Ramp A/7th Street Transit Center

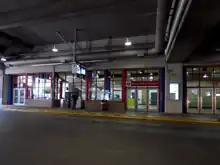
Bus rapid transit platform and lobby entrance

Construction of Interstate 394 through downtown Minneapolis began in 1989. Included as part of the project were three new parking ramps built over the new freeway known as the ABC Ramps. From west to east, the ramps are lettered A, B, and C. The total cost of the ramps were $111 million, with the Federal Highway Administration funding 90 percent of the cost, while the Minnesota Department of Transportation and the City of Minneapolis split the remaining. As part of the design, each ramp was built with three lobbies and platforms, one at street level and two at freeway level in each direction. The ABC Ramps and transit centers were completed in 1992 and are linked together by the Minneapolis Skyway.